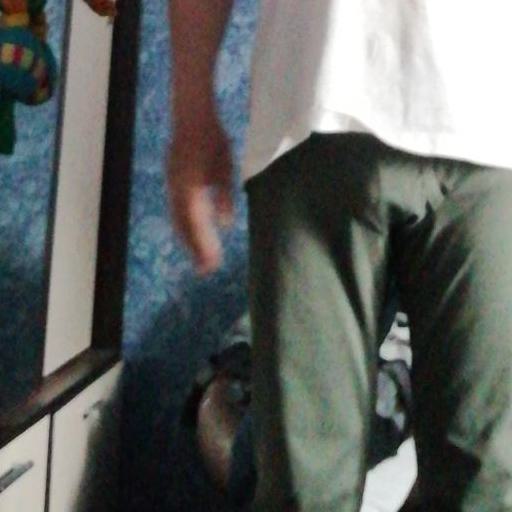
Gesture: no_gesture